Springbok

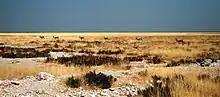
Springboks on the Etosha Pan

Springbok inhabit the dry areas of south and southwestern Africa. Their range extends from northwestern South Africa through the Kalahari Desert into Namibia and Botswana. The Transvaal marks the eastern limit of the range, from where it extends westward to the Atlantic and northward to southern Angola and Botswana. In Botswana, they mostly occur in the Kalahari Desert in the southwestern and central parts of the country. They are widespread across Namibia and the vast grasslands of the Free State and the shrublands of Karoo in South Africa; however, they are confined to the Namib Desert in Angola.